South West England

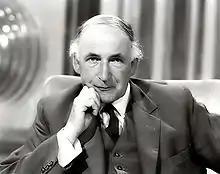
Bernard Lovell

In 1685, the Duke of Monmouth led the Monmouth Rebellion in which a force partly raised in Somerset fought against James II. The rebels landed at Lyme Regis and travelled north hoping to capture Bristol and Bath, Puritan soldiers damaged the west front of Wells Cathedral, tore lead from the roof to make bullets, broke the windows, smashed the organ and the furnishings, and for a time stabled their horses in the nave. They were defeated in the Battle of Sedgemoor at Westonzoyland, the last battle fought on English soil. The Bloody Assizes which followed saw the losers being sentenced to death or transportation. At the time of the Glorious Revolution, King James II gathered his main forces, altogether about 19,000 men, at Salisbury, James himself arriving there on 19 November 1688. The first blood was shed at the Wincanton Skirmish in Somerset. In Salisbury, James heard that some of his officers, such as Edward Hyde, had deserted, and he broke out in a nose-bleed which he took as a bad omen. His commander in chief, the Earl of Feversham, advised retreat on 23 November, and the next day John Churchill deserted to William. On 26 November, James's daughter Princess Anne did the same, and James returned to London the same day, never again to be at the head of a serious military force in England.